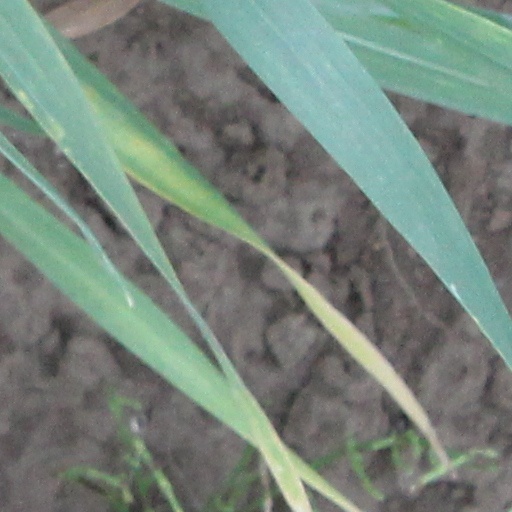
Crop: wheat